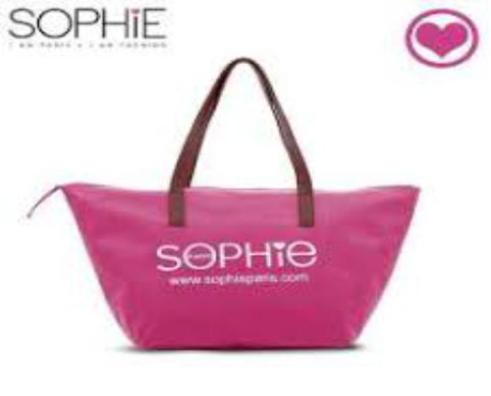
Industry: Clothes